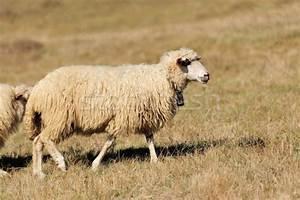
sheep